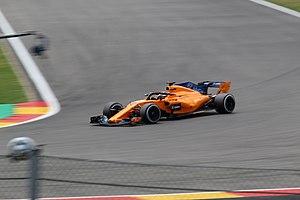
Le Grand Prix automobile de Belgique 2018 disputé le 26 août 2018 sur le Circuit de Spa-Francorchamps, est la 989ᵉ épreuve du championnat du monde de Formule 1 courue depuis 1950. Il s'agit de la 73ᵉ édition du Grand Prix de Belgique, la soixante-troisième comptant pour le championnat du monde de Formule 1 et la treizième manche du championnat 2018.